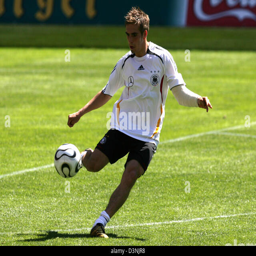
football player kicks the ball during a training session of the national soccer team at the stadium